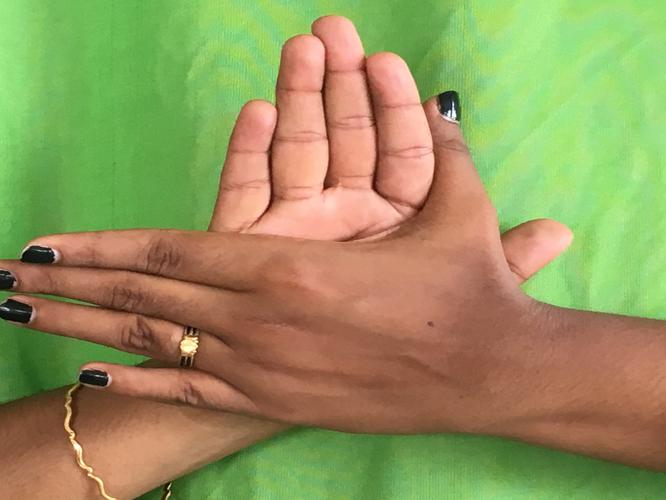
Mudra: Chakra
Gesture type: double_hand